Porphyry of Tyre

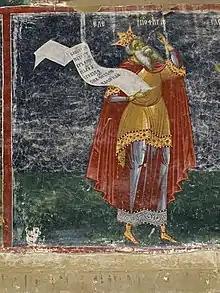
Porphyry, a detail of the "Tree of Jesse", 1535, Sucevița Monastery.

During his retirement in Sicily, Porphyry wrote "Against the Christians" (Κατὰ Χριστιανῶν; "Adversus Christianos") which consisted of fifteen books. Some thirty Christian apologists, such as Methodius, Eusebius, Apollinaris, Augustine, Jerome, etc., responded to his challenge. In fact, everything known about Porphyry's arguments is found in these refutations, largely because Theodosius II ordered every copy burned in AD 435 and again in 448.